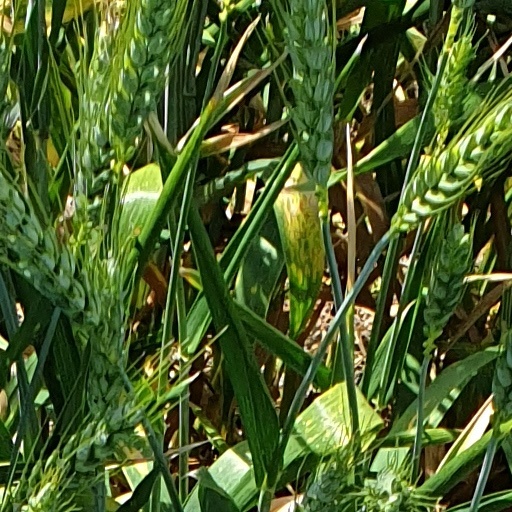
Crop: wheat